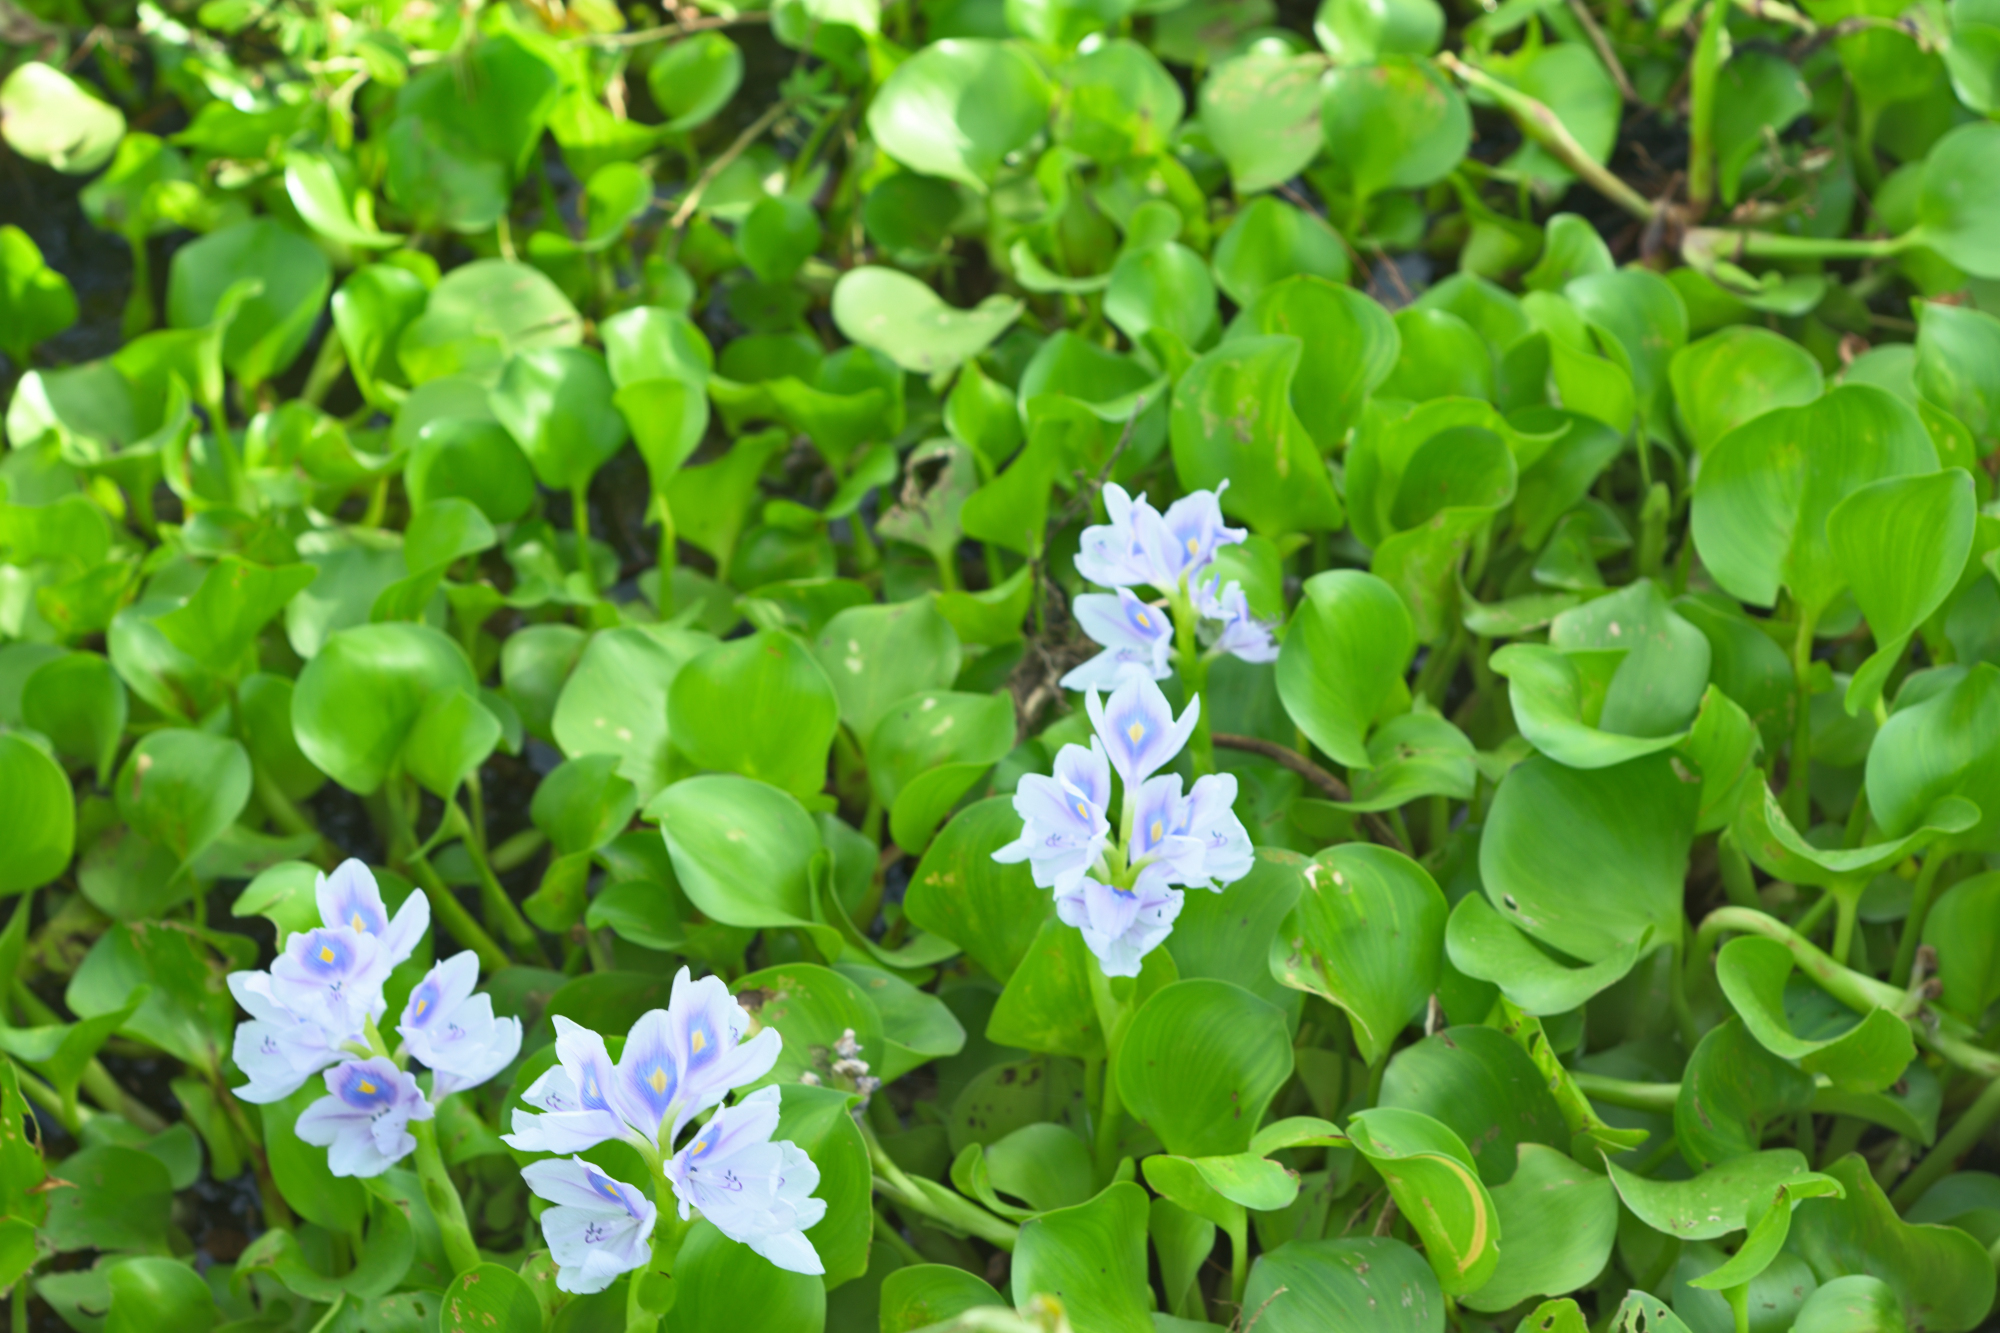
Water Hyacinth - Khurushkul Pond, Bangladesh
Water hyacinth (Eichhornia crassipes) coverage in a freshwater pond near Khurushkul, Cox's Bazar, Bangladesh. Photographed on 9 August 2026 during the monsoon season. Follow-up survey of the pond documented in the June 2026 water lily / water hyacinth dataset.
Location: Khurushkul, Cox's Bazar, Chattogram, Bangladesh
Keywords: water hyacinth, Eichhornia crassipes, invasive aquatic plant, pond, freshwater wetland, monsoon, Bangladesh, Khurushkul, Cox's Bazar, botanical photography, aquatic vegetation, golamrob